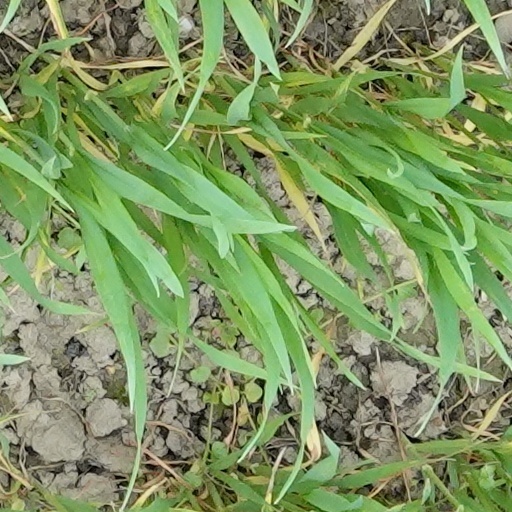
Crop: wheat